District Department of Transportation

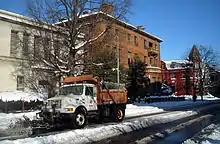
A DDOT snowplow in Dupont Circle, following the 2009 North American blizzard.

DDOT is led by a Director who is assisted by a Chief of Staff, Deputy Director for Operations, and Deputy Director for Resource Allocation.